Carnival Cruise Line

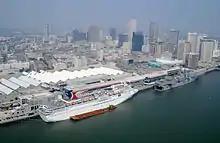
"Carnival Ecstasy" docked in New Orleans behind in November 2005, were used for housing after Hurricane Katrina.

In June 2021, the Costa Magica moved from Costa Cruises to the Carnival fleet, and received a new name and the updated Carnival livery. On the same day, Carnival also announced that an Excel class ship previously under construction for AIDA Cruises would be transferred to Carnival. Later in the year, the name was revealed to be "Carnival Jubilee."